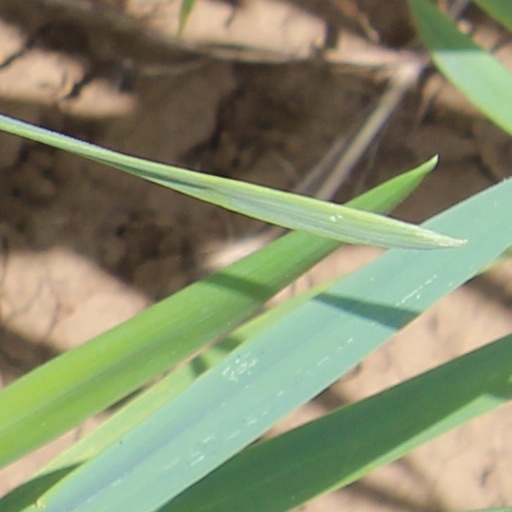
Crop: wheat